Gumpert Apollo

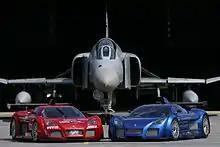
The two Gumpert Apollo Prototypes with an F-4 Phantom II

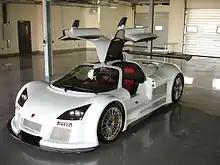
Pre-production car

In 2000, Roland Gumpert proposed a new generation of sports cars. One of the primary criteria for this car was that it be street-legal yet ready for the racetrack. He returned to Germany at the end of 2001, after over three years in China where he was the head of sales and marketing responsible for the development of the dealer network of the Audi-VW joint enterprise there. Subsequently, automobile designer Roland Mayer asked him if he would assist in building a prototype sports car. Audi approved Gumpert's involvement in this project, on the condition that, if they did eventually develop a new sports car, it would not be a prototype, but a series product.